Dorrance Mansion

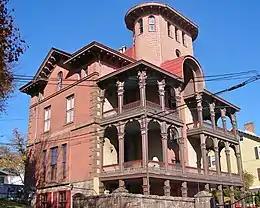
Dorrance Mansion from the southwest

The brick mansion is nearly unchanged since its construction. An illusion of great height is given by the symmetrical front facade with the windows on the upper floors decreasing in their proportions. The rear three-story porch and five-story elliptical central tower are especially distinctive. The tower contains a winding staircase that extends from the basement to the top of the tower. The original kitchen is in the basement, and the tower contains a second staircase that connects the kitchen with the dining room. The river level foundation is built of random coursed fieldstone.